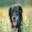
Label: dog